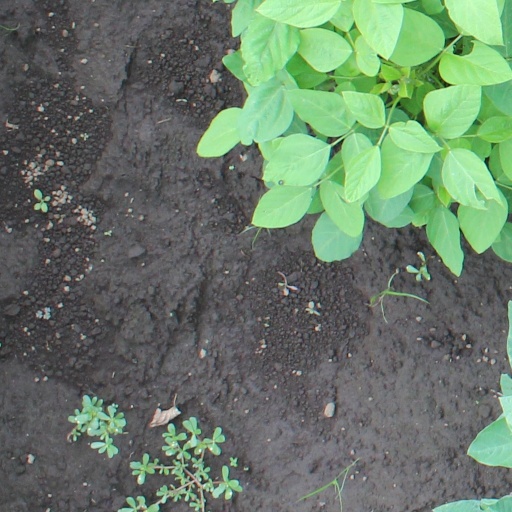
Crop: soybean